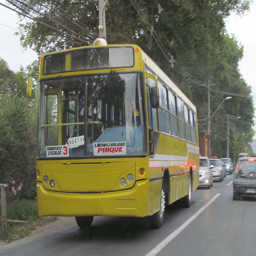
The large city bus is driving through traffic.
A yellow bus and other vehicles on a highway.
a public transit bus on a narrow city street
A yellow bus on a road with many cars behind it.
A bus that is driving down a busy street